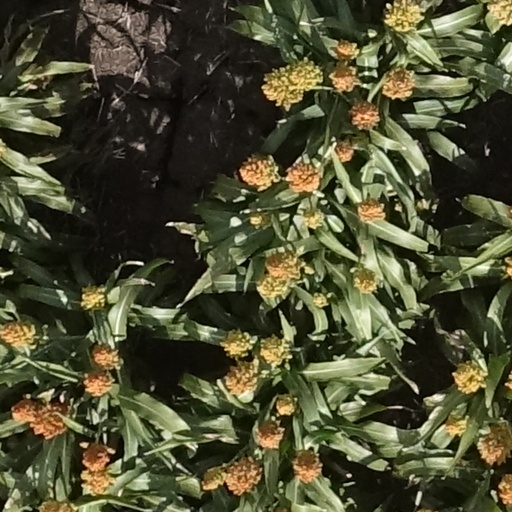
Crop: sorghum